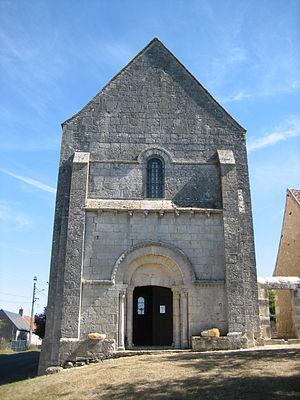
Façade
Cet article recense les monuments historiques du Cher, en France.
L'église Saint-Denis est une église catholique située à La Celle-Condé, en France.
La Celle-Condé est une commune française située dans le département du Cher, en région Centre-Val de Loire.